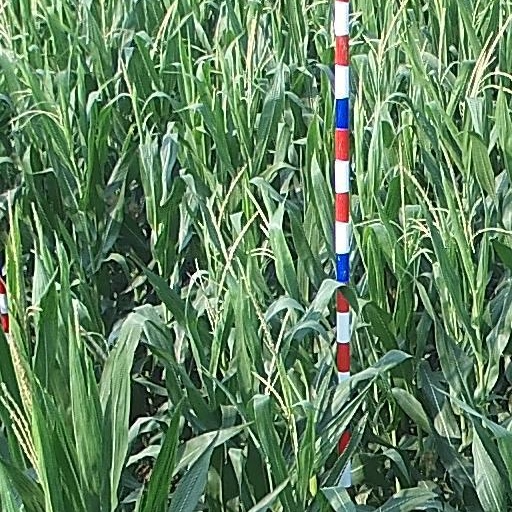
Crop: maize; corn